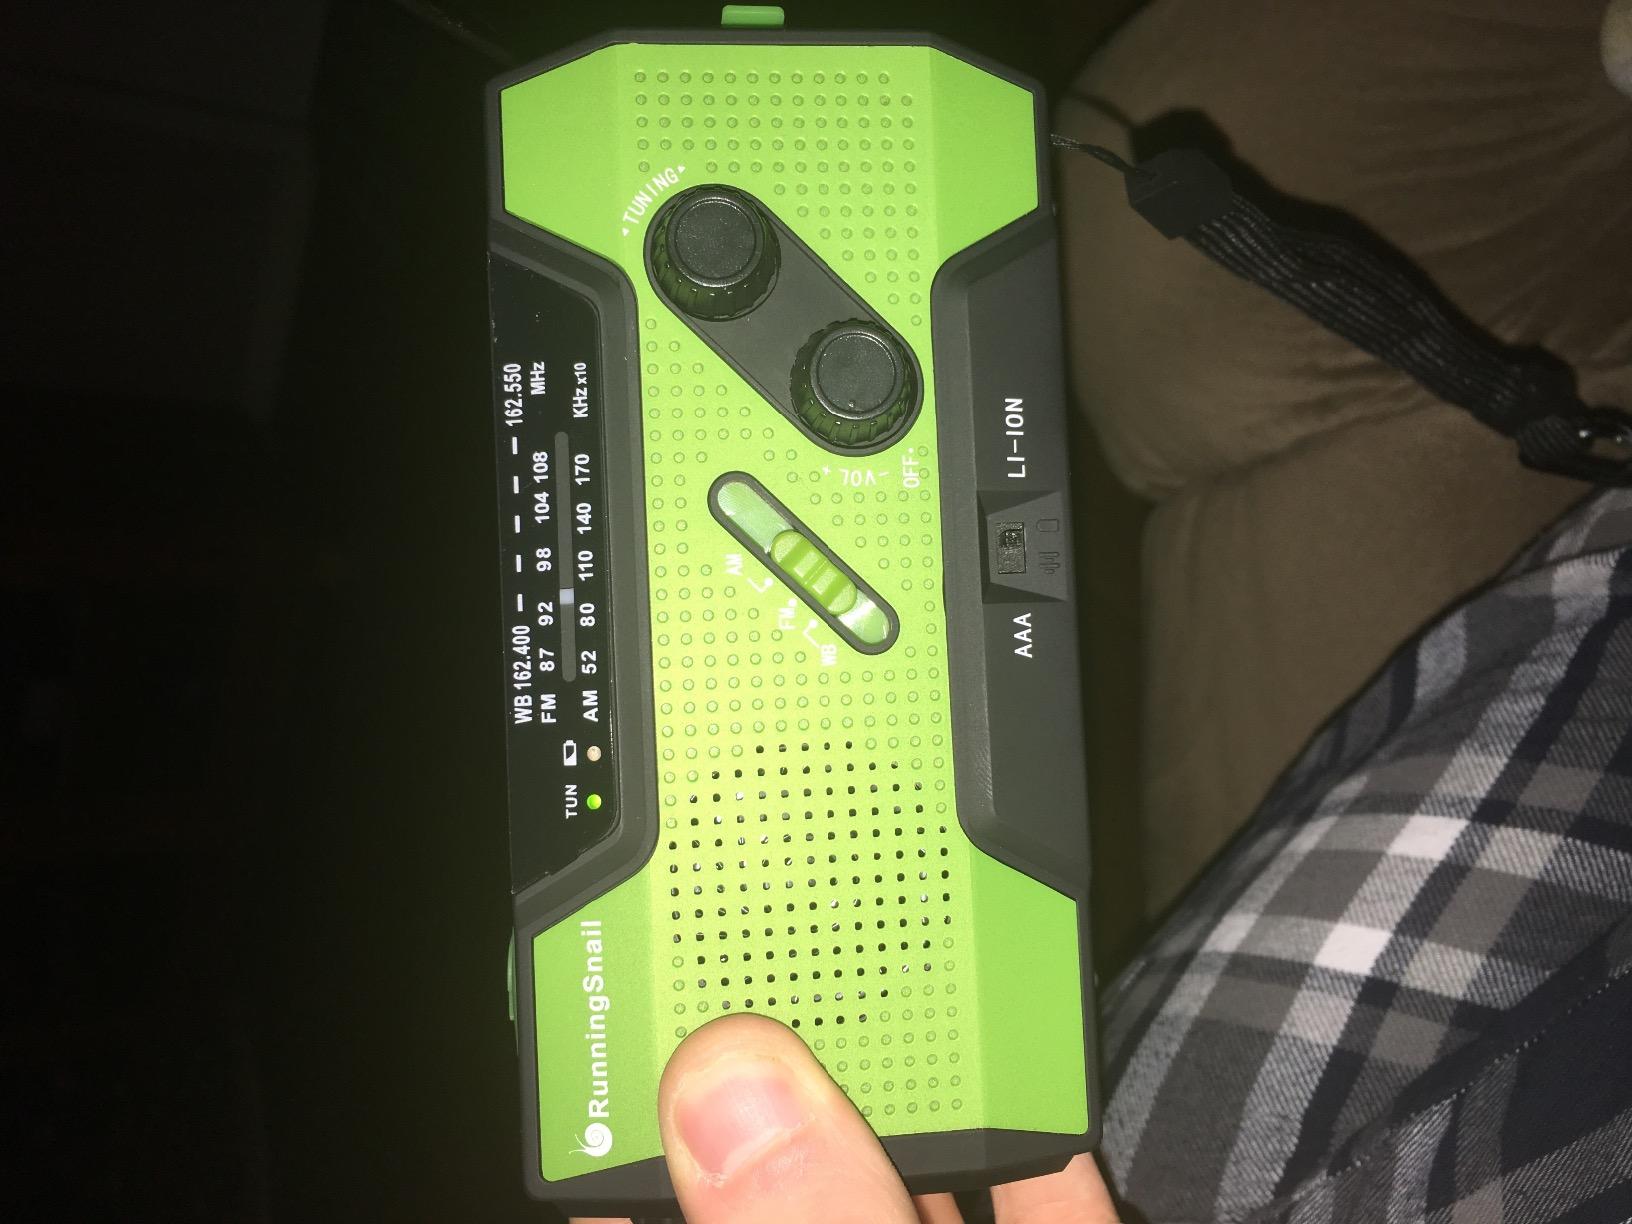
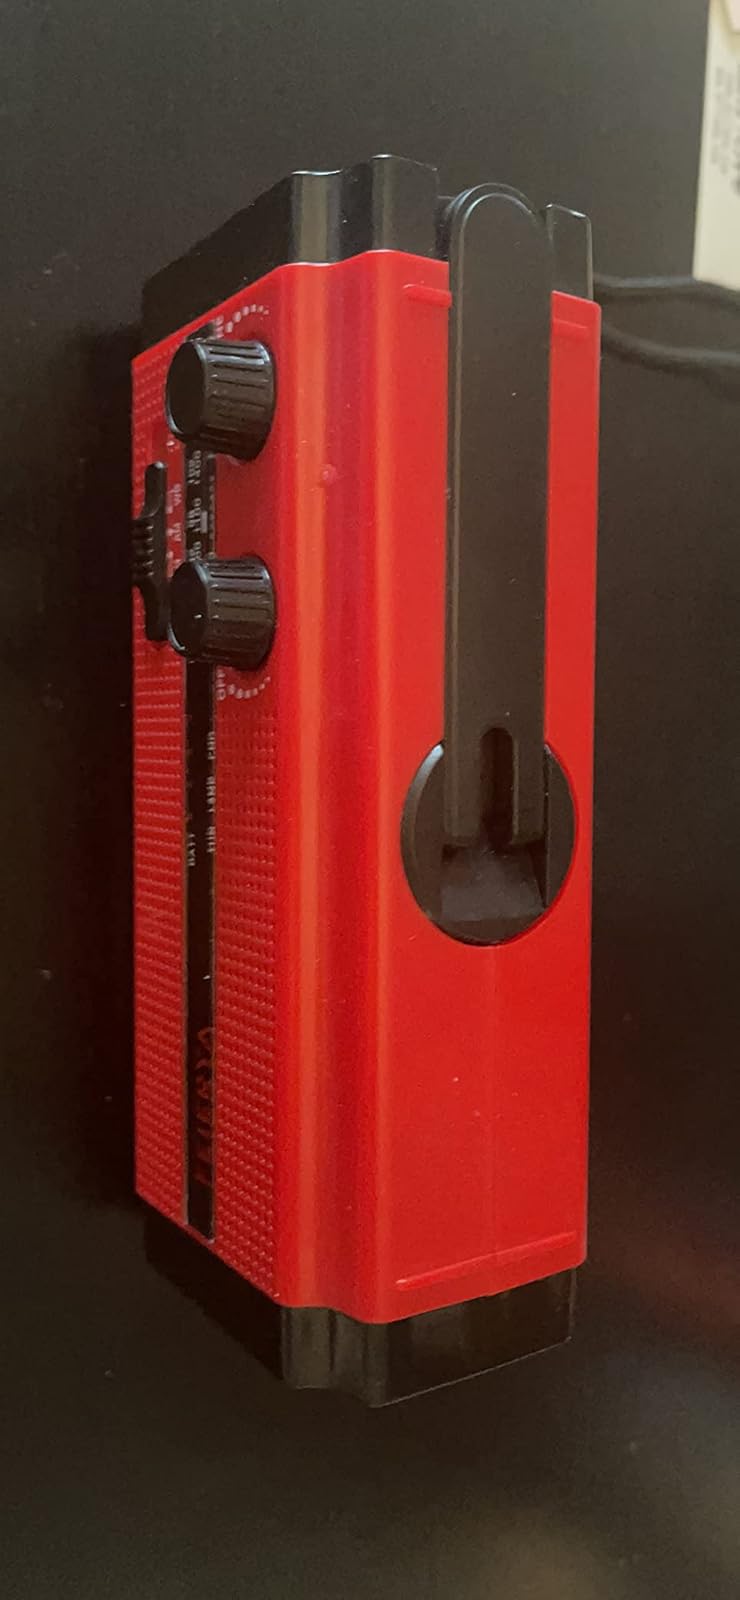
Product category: radio
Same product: no